Cuba Crossing

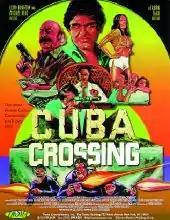
VHS cover art

Cuba Crossing, also known as "Assignment: Kill Castro", "Kill Castro", and "Sweet Dirty Tony", is a 1980 German/American international co-production action film directed by Chuck Workman and distributed by Troma Entertainment. It was produced by Wolfgang Bellenbaum and Jack White and stars Stuart Whitman, Robert Vaughn, Woody Strode, Albert Salmi, Sybil Danning, Michael Gazzo, and White's then wife Marie-Louise Gassen.